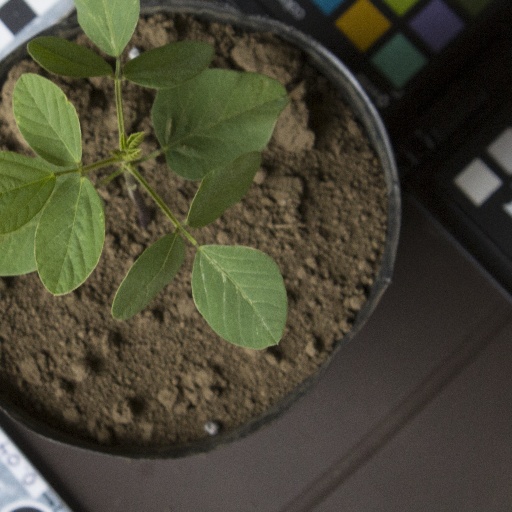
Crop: soybean